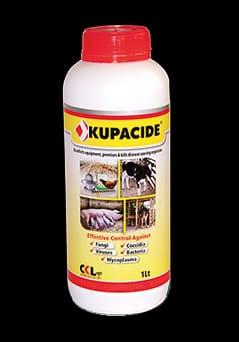
Dawa ya mifugo, ambayo inatumika kuua vijidudu kama vile kupe au mbung'o, ambao wanapenda kuishi kwenye manyoya au ngozi ya mifugo kama ng’ombe, kondoo, na mbuzi; ikiwa imehifadhiwa vizuri katika chupa ndogo ya rangi nyeupe, kukiwa na kibandiko kinachoonyesha jina la dawa hiyo pamoja na namna ya kutumia.